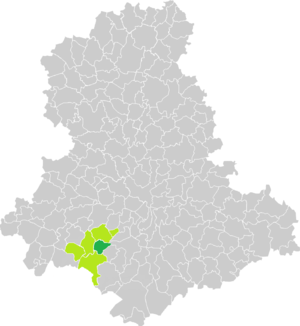
Carte de situation de la commune des Cars (en vert foncé) dans le votre Canton (en vert clair) sur une carte des communes de la Haute-Vienne
Les Cars est une commune française située dans le département de la Haute-Vienne, en région Nouvelle-Aquitaine.